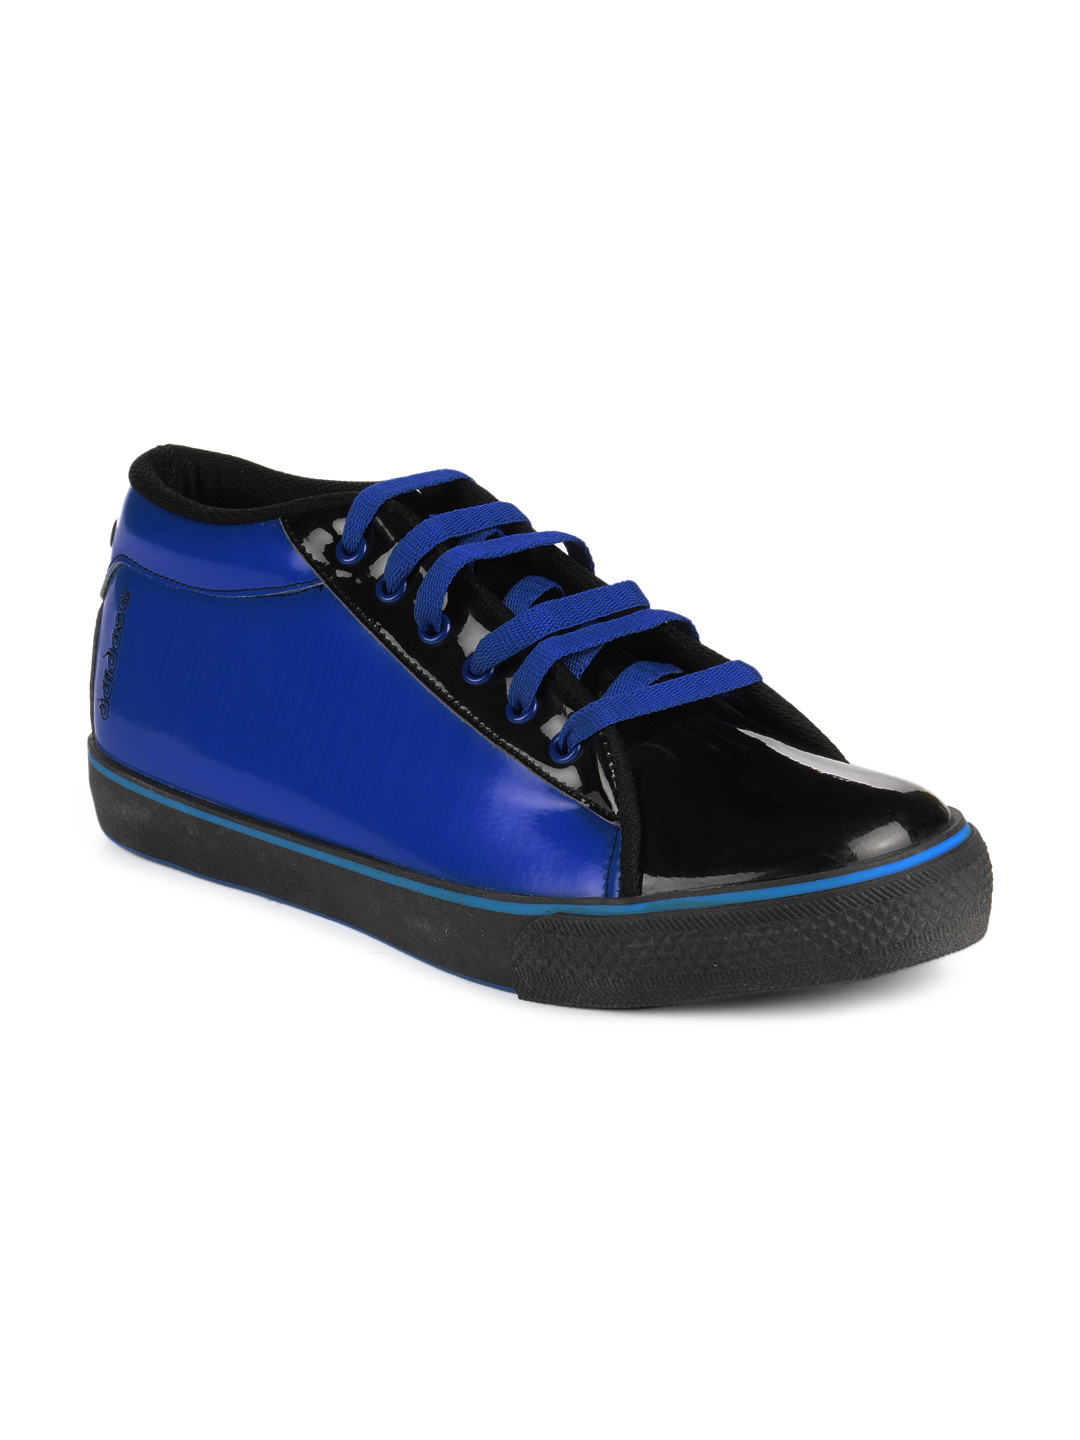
ADIDAS Men Blue Geometrix Casual Shoes
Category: Footwear / Shoes / Casual Shoes
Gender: Men
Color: Blue
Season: Summer 2012
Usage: Casual